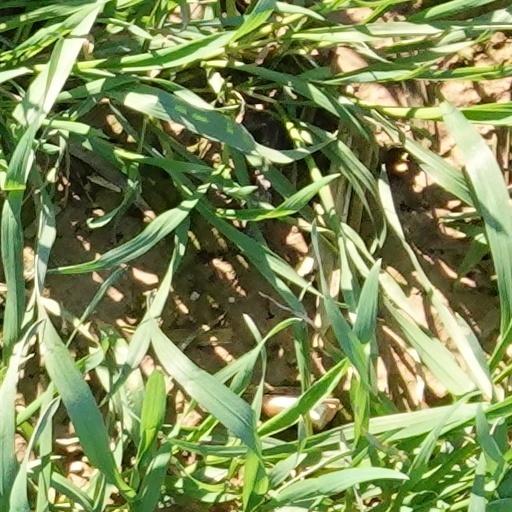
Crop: wheat